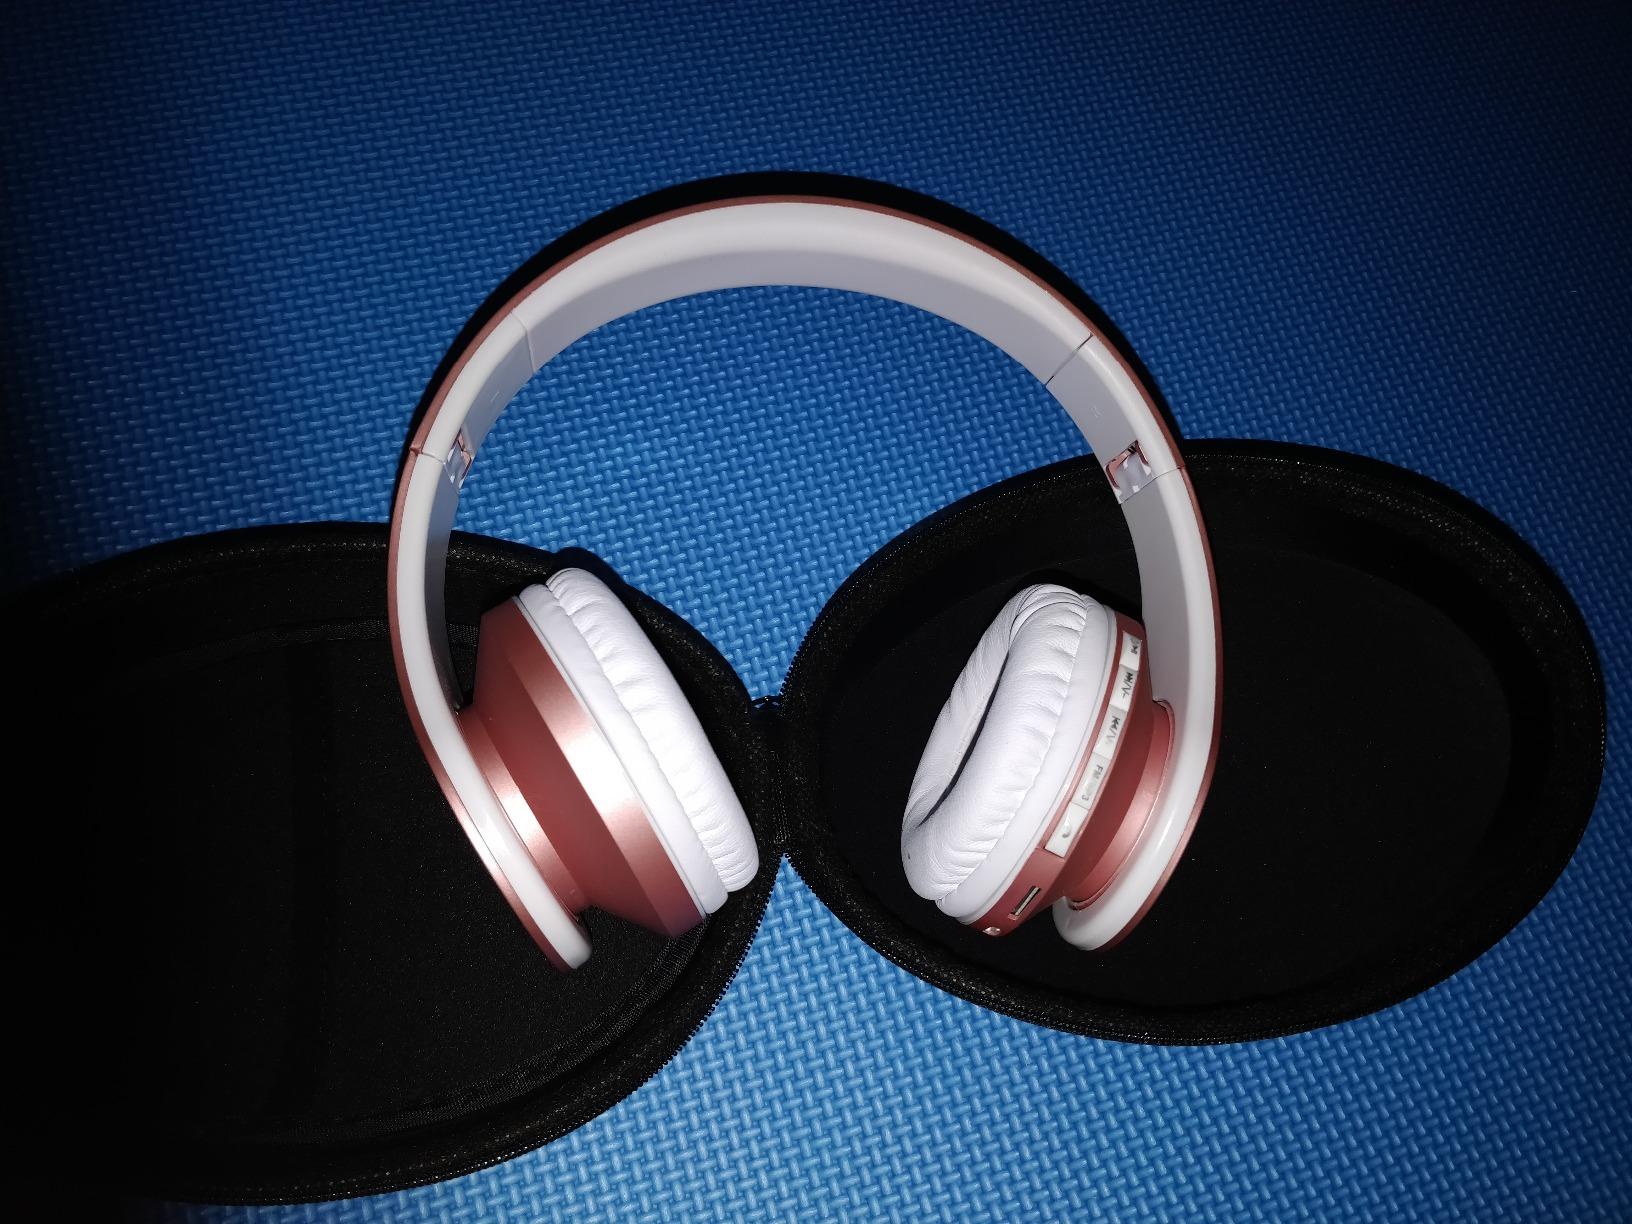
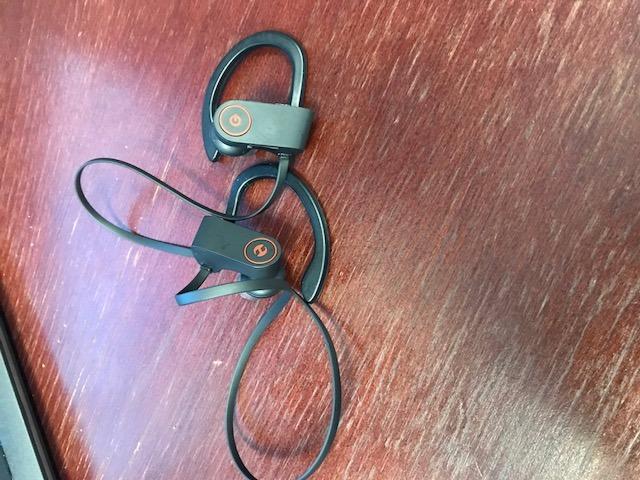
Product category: headphones
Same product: no